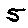
Label: 5